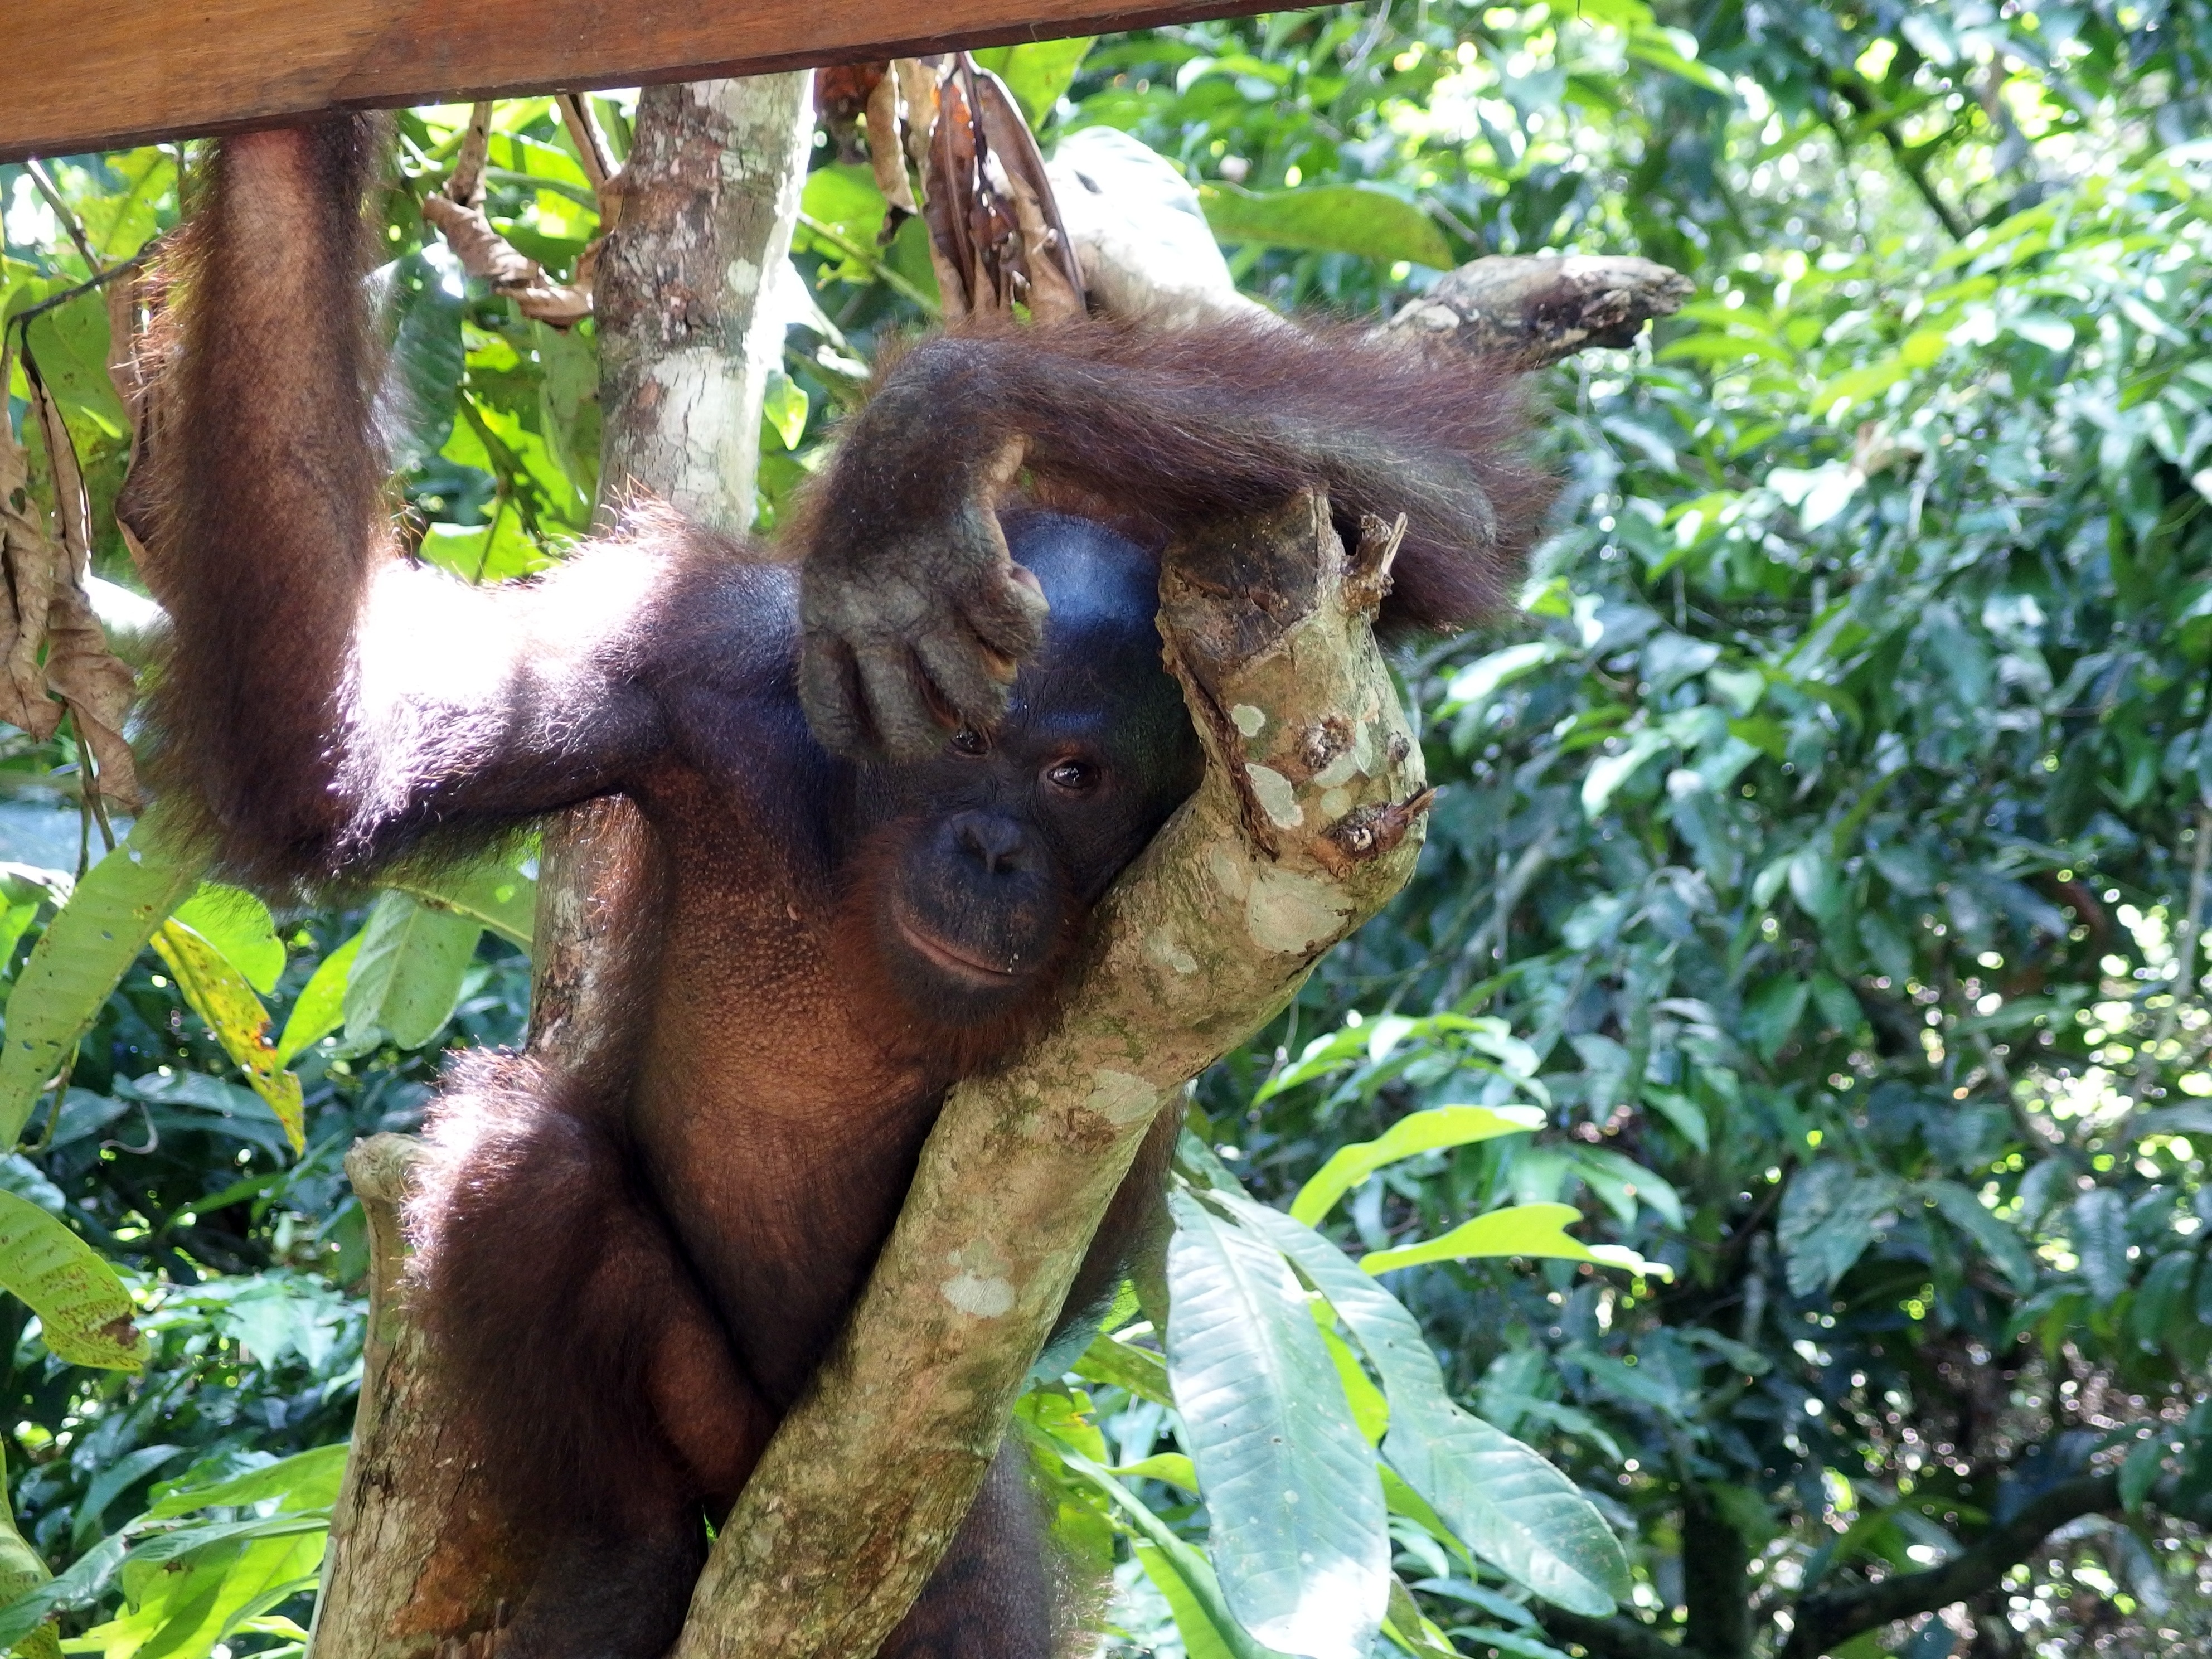
nature, forest, hair, animal, wildlife, wild, zoo, jungle, mammal, monkey, fauna, primate, chimp, trees, face, orangutan, rainforest, look, vertebrate, great ape